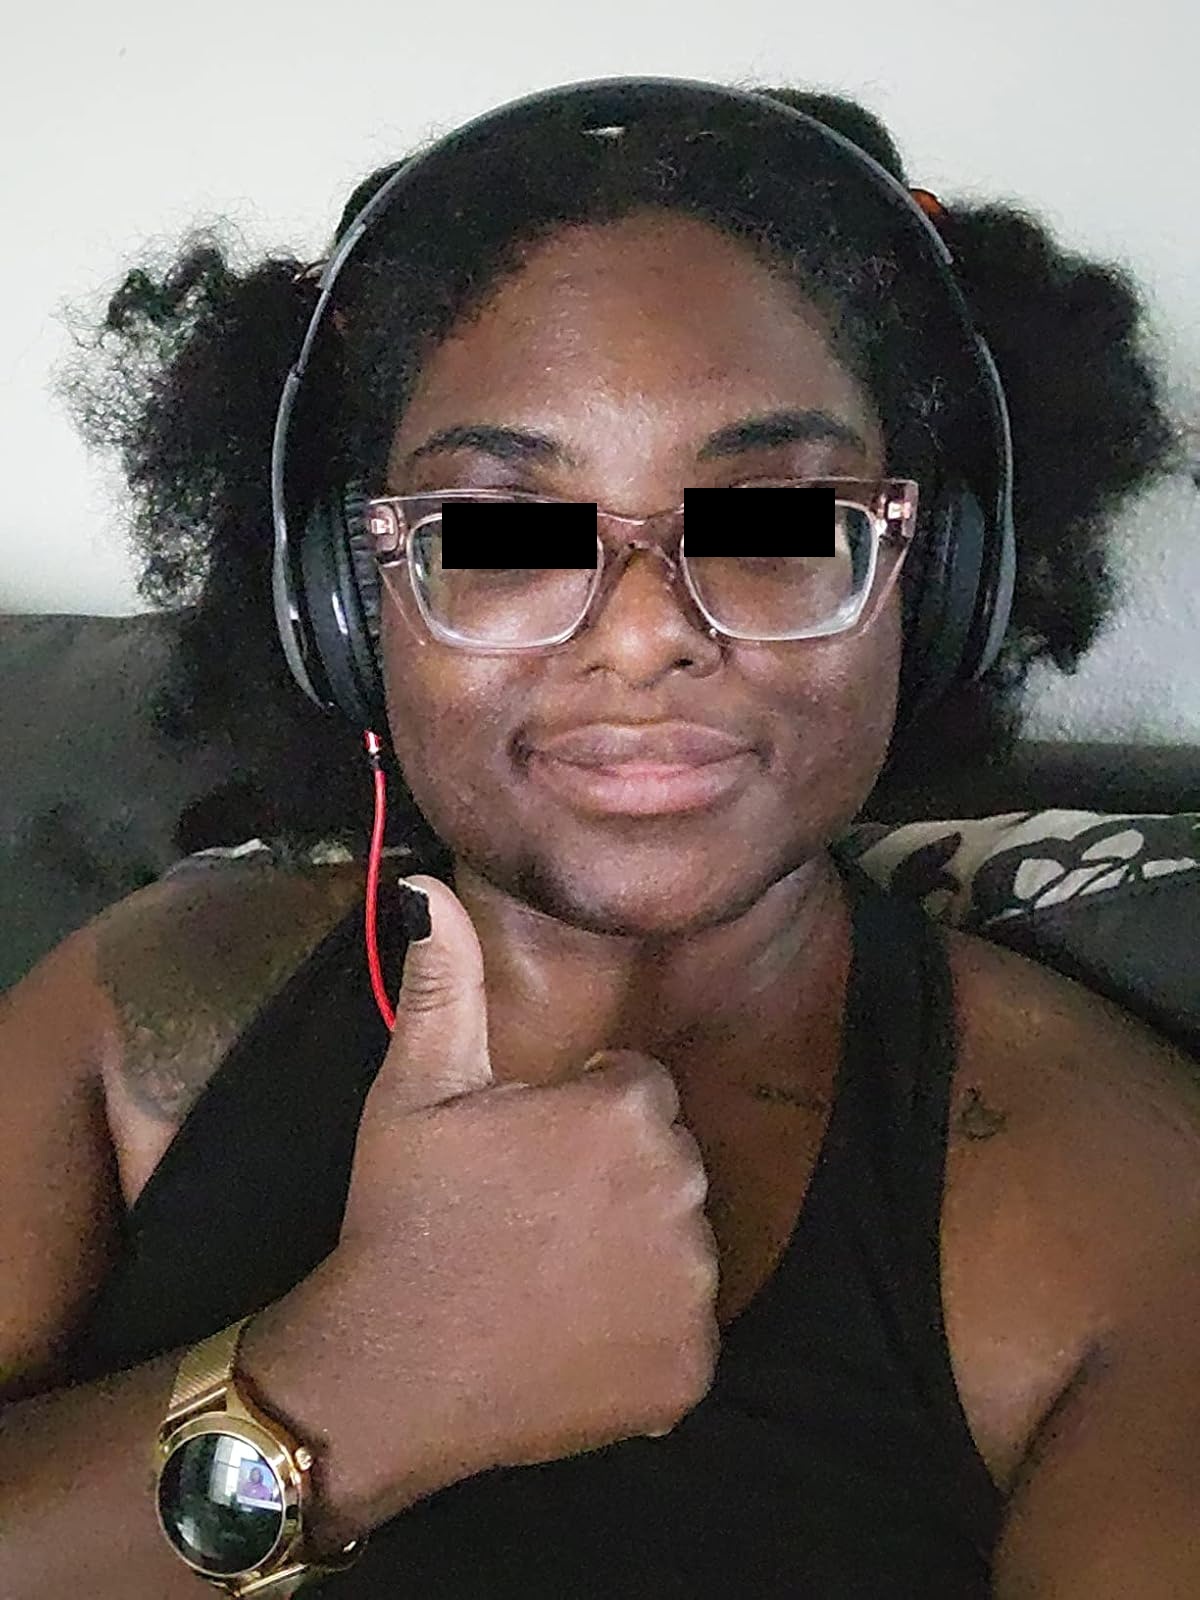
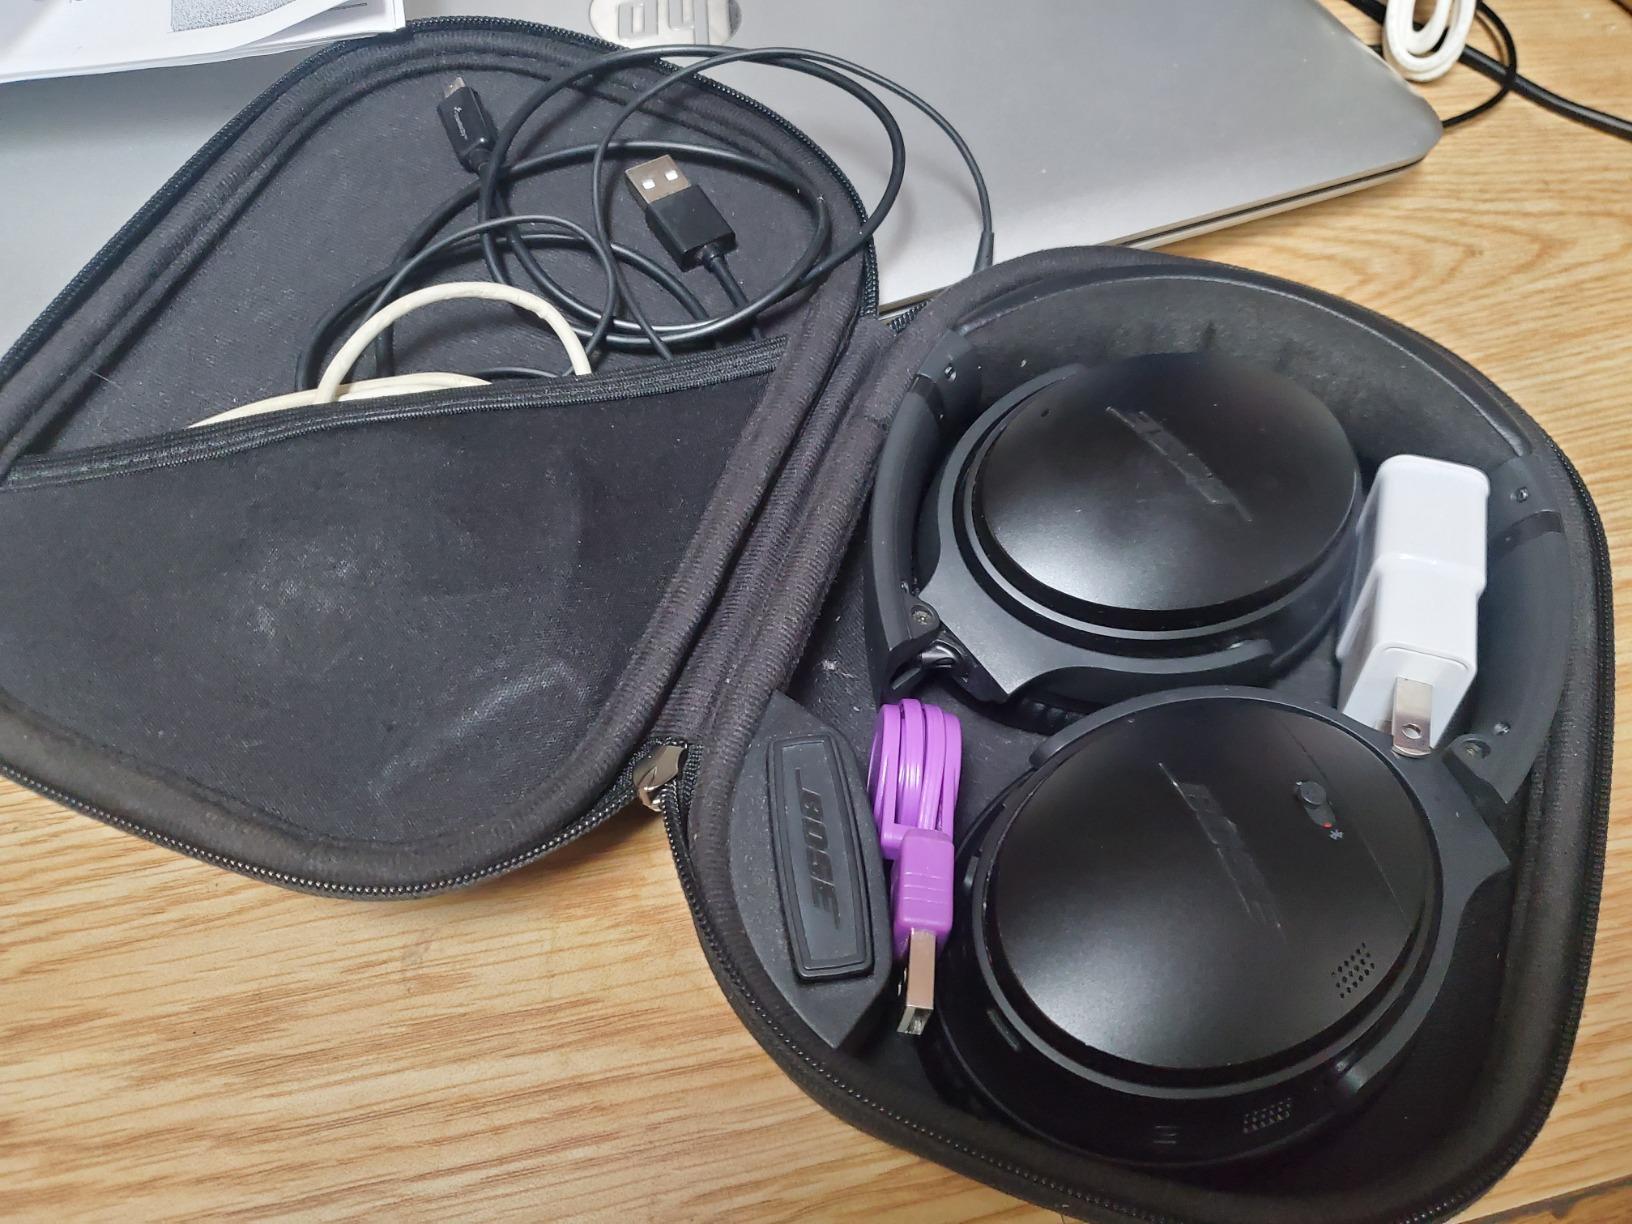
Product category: headphones
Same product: no